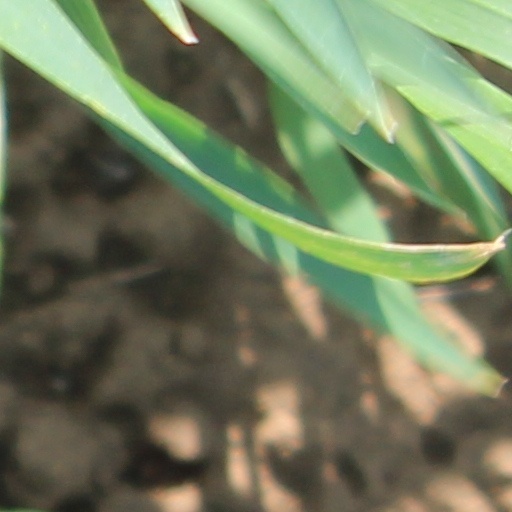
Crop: wheat